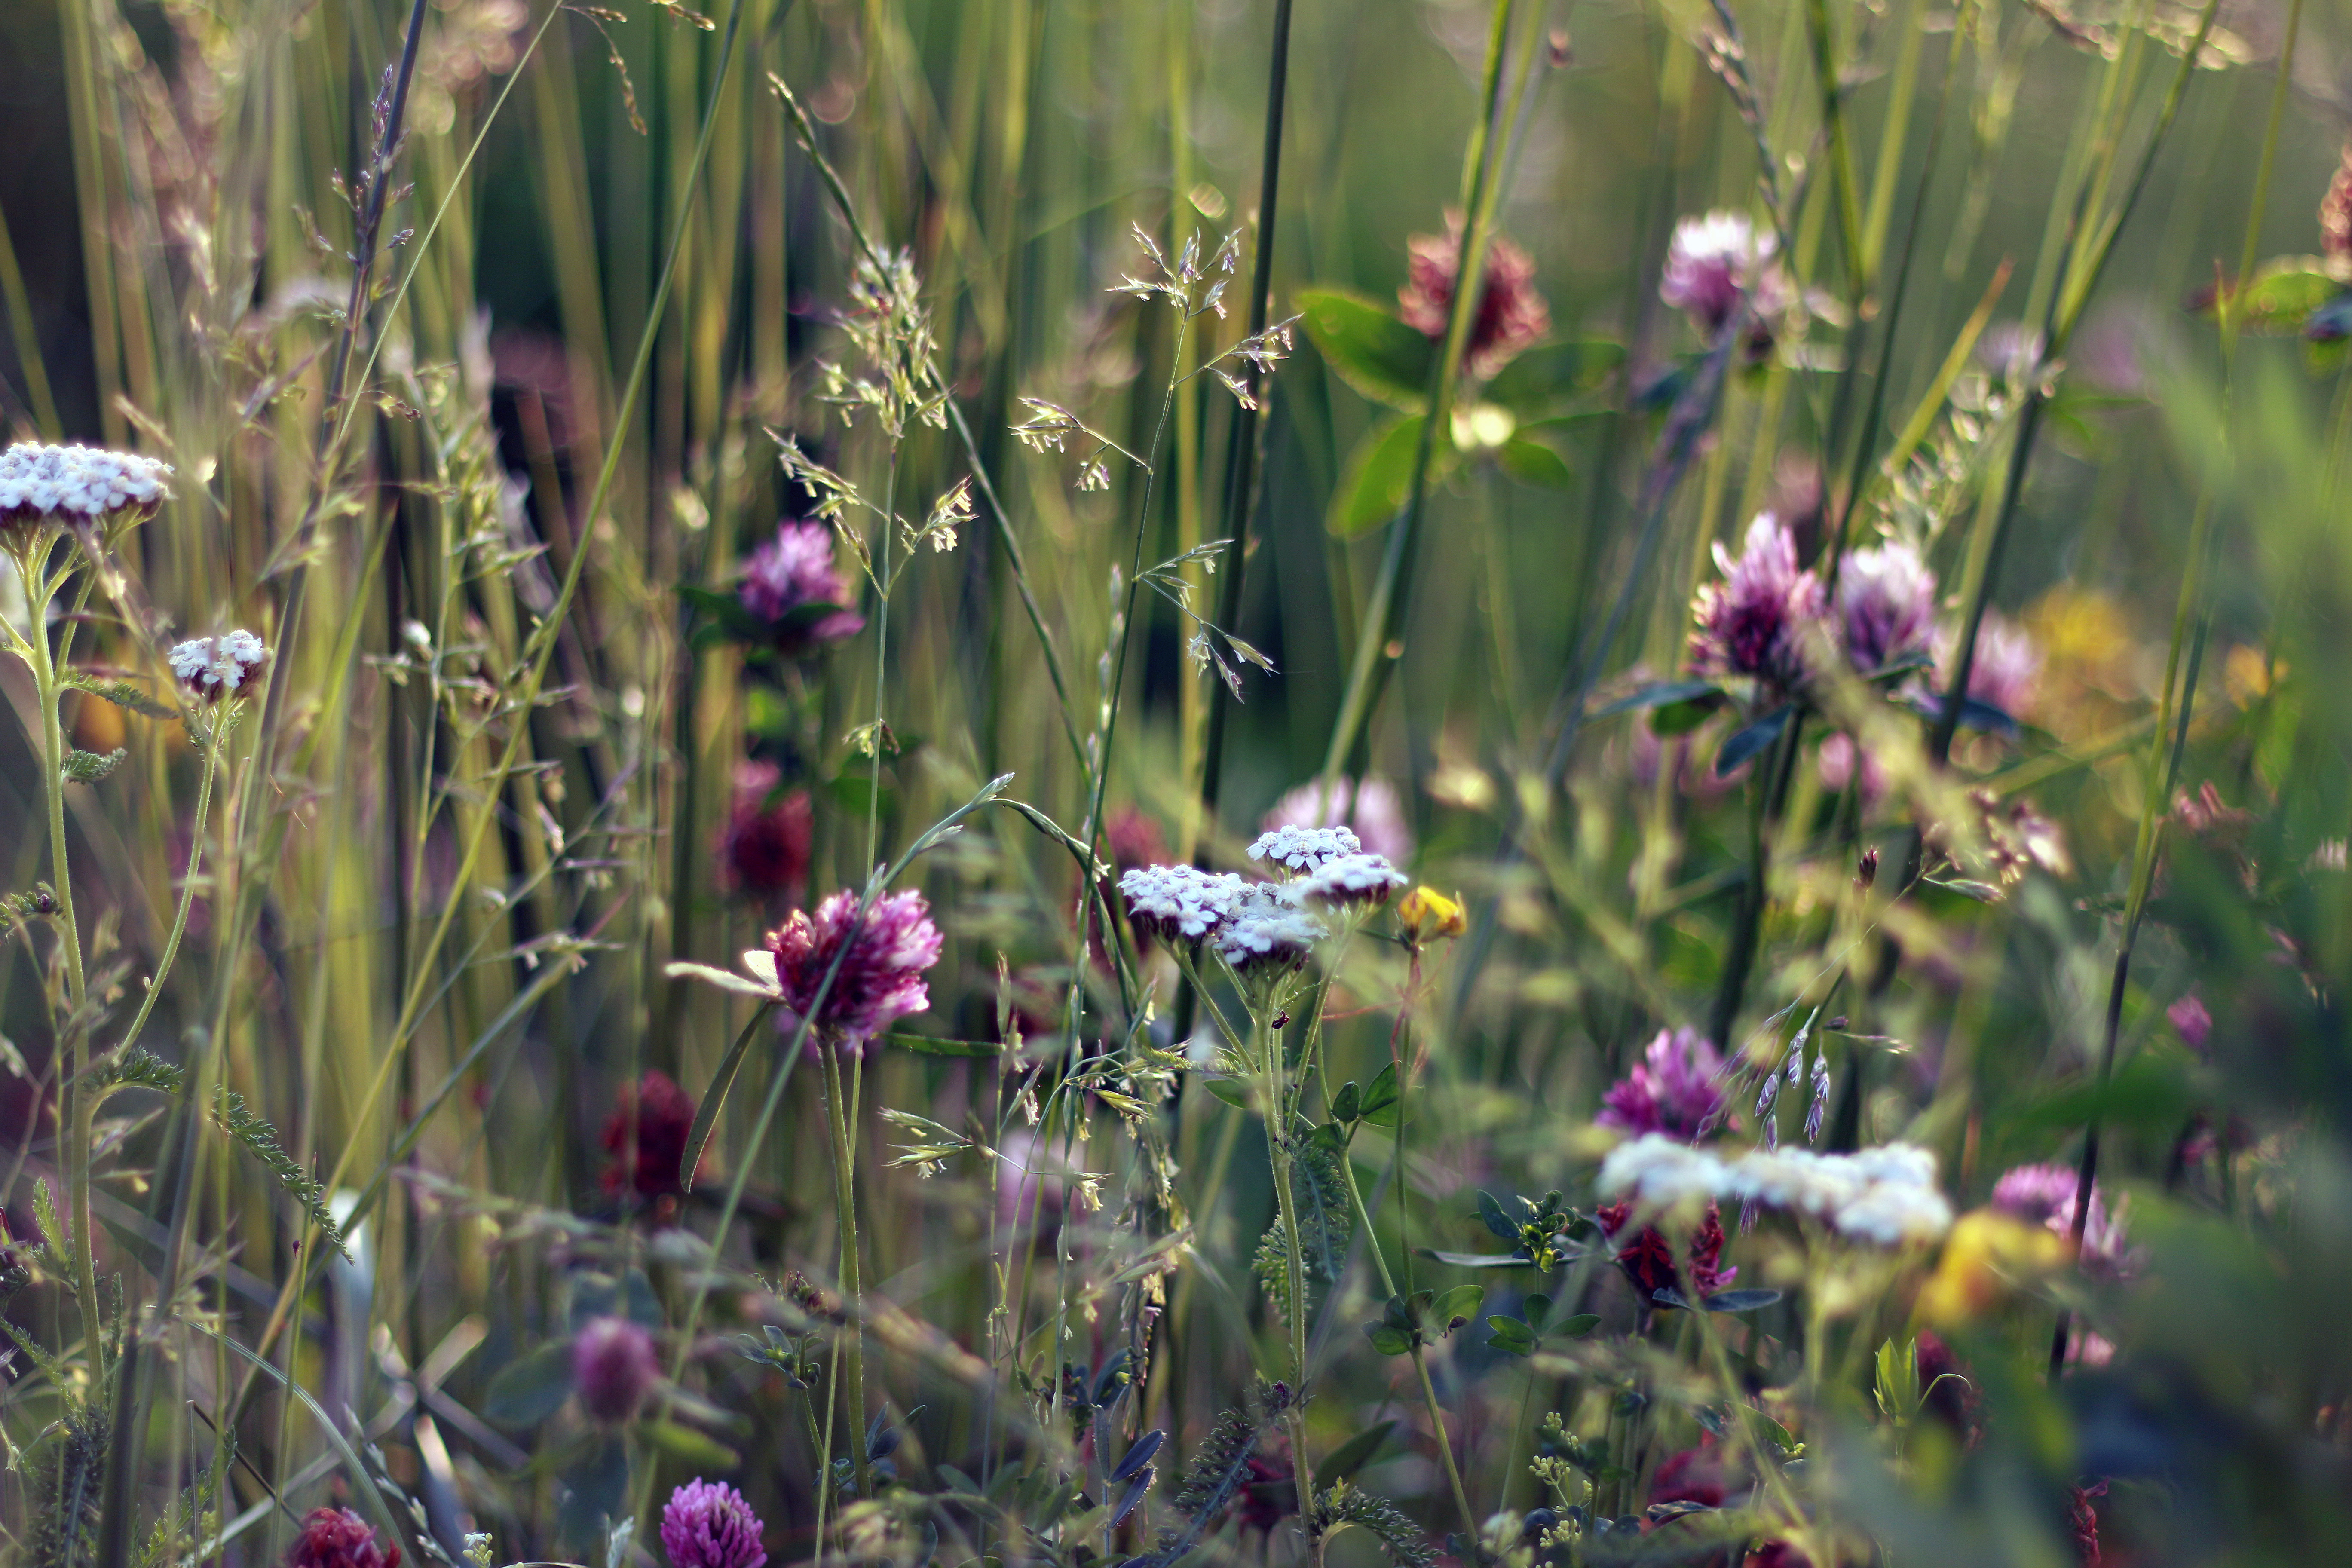
nature, grass, blossom, plant, field, lawn, meadow, prairie, flower, herb, botany, garden, flora, wildflower, flowers, habitat, flowering plant, natural environment, grass family, land plant